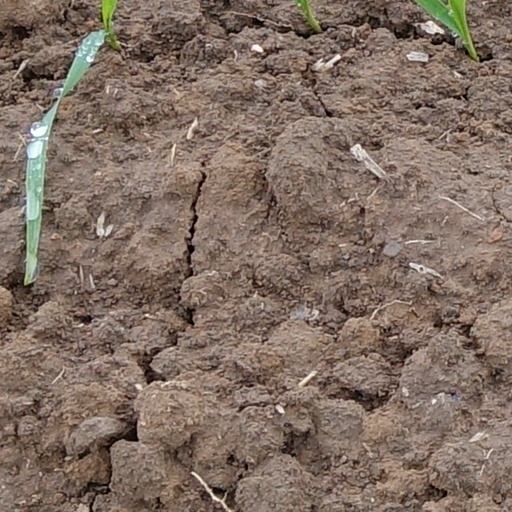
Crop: wheat